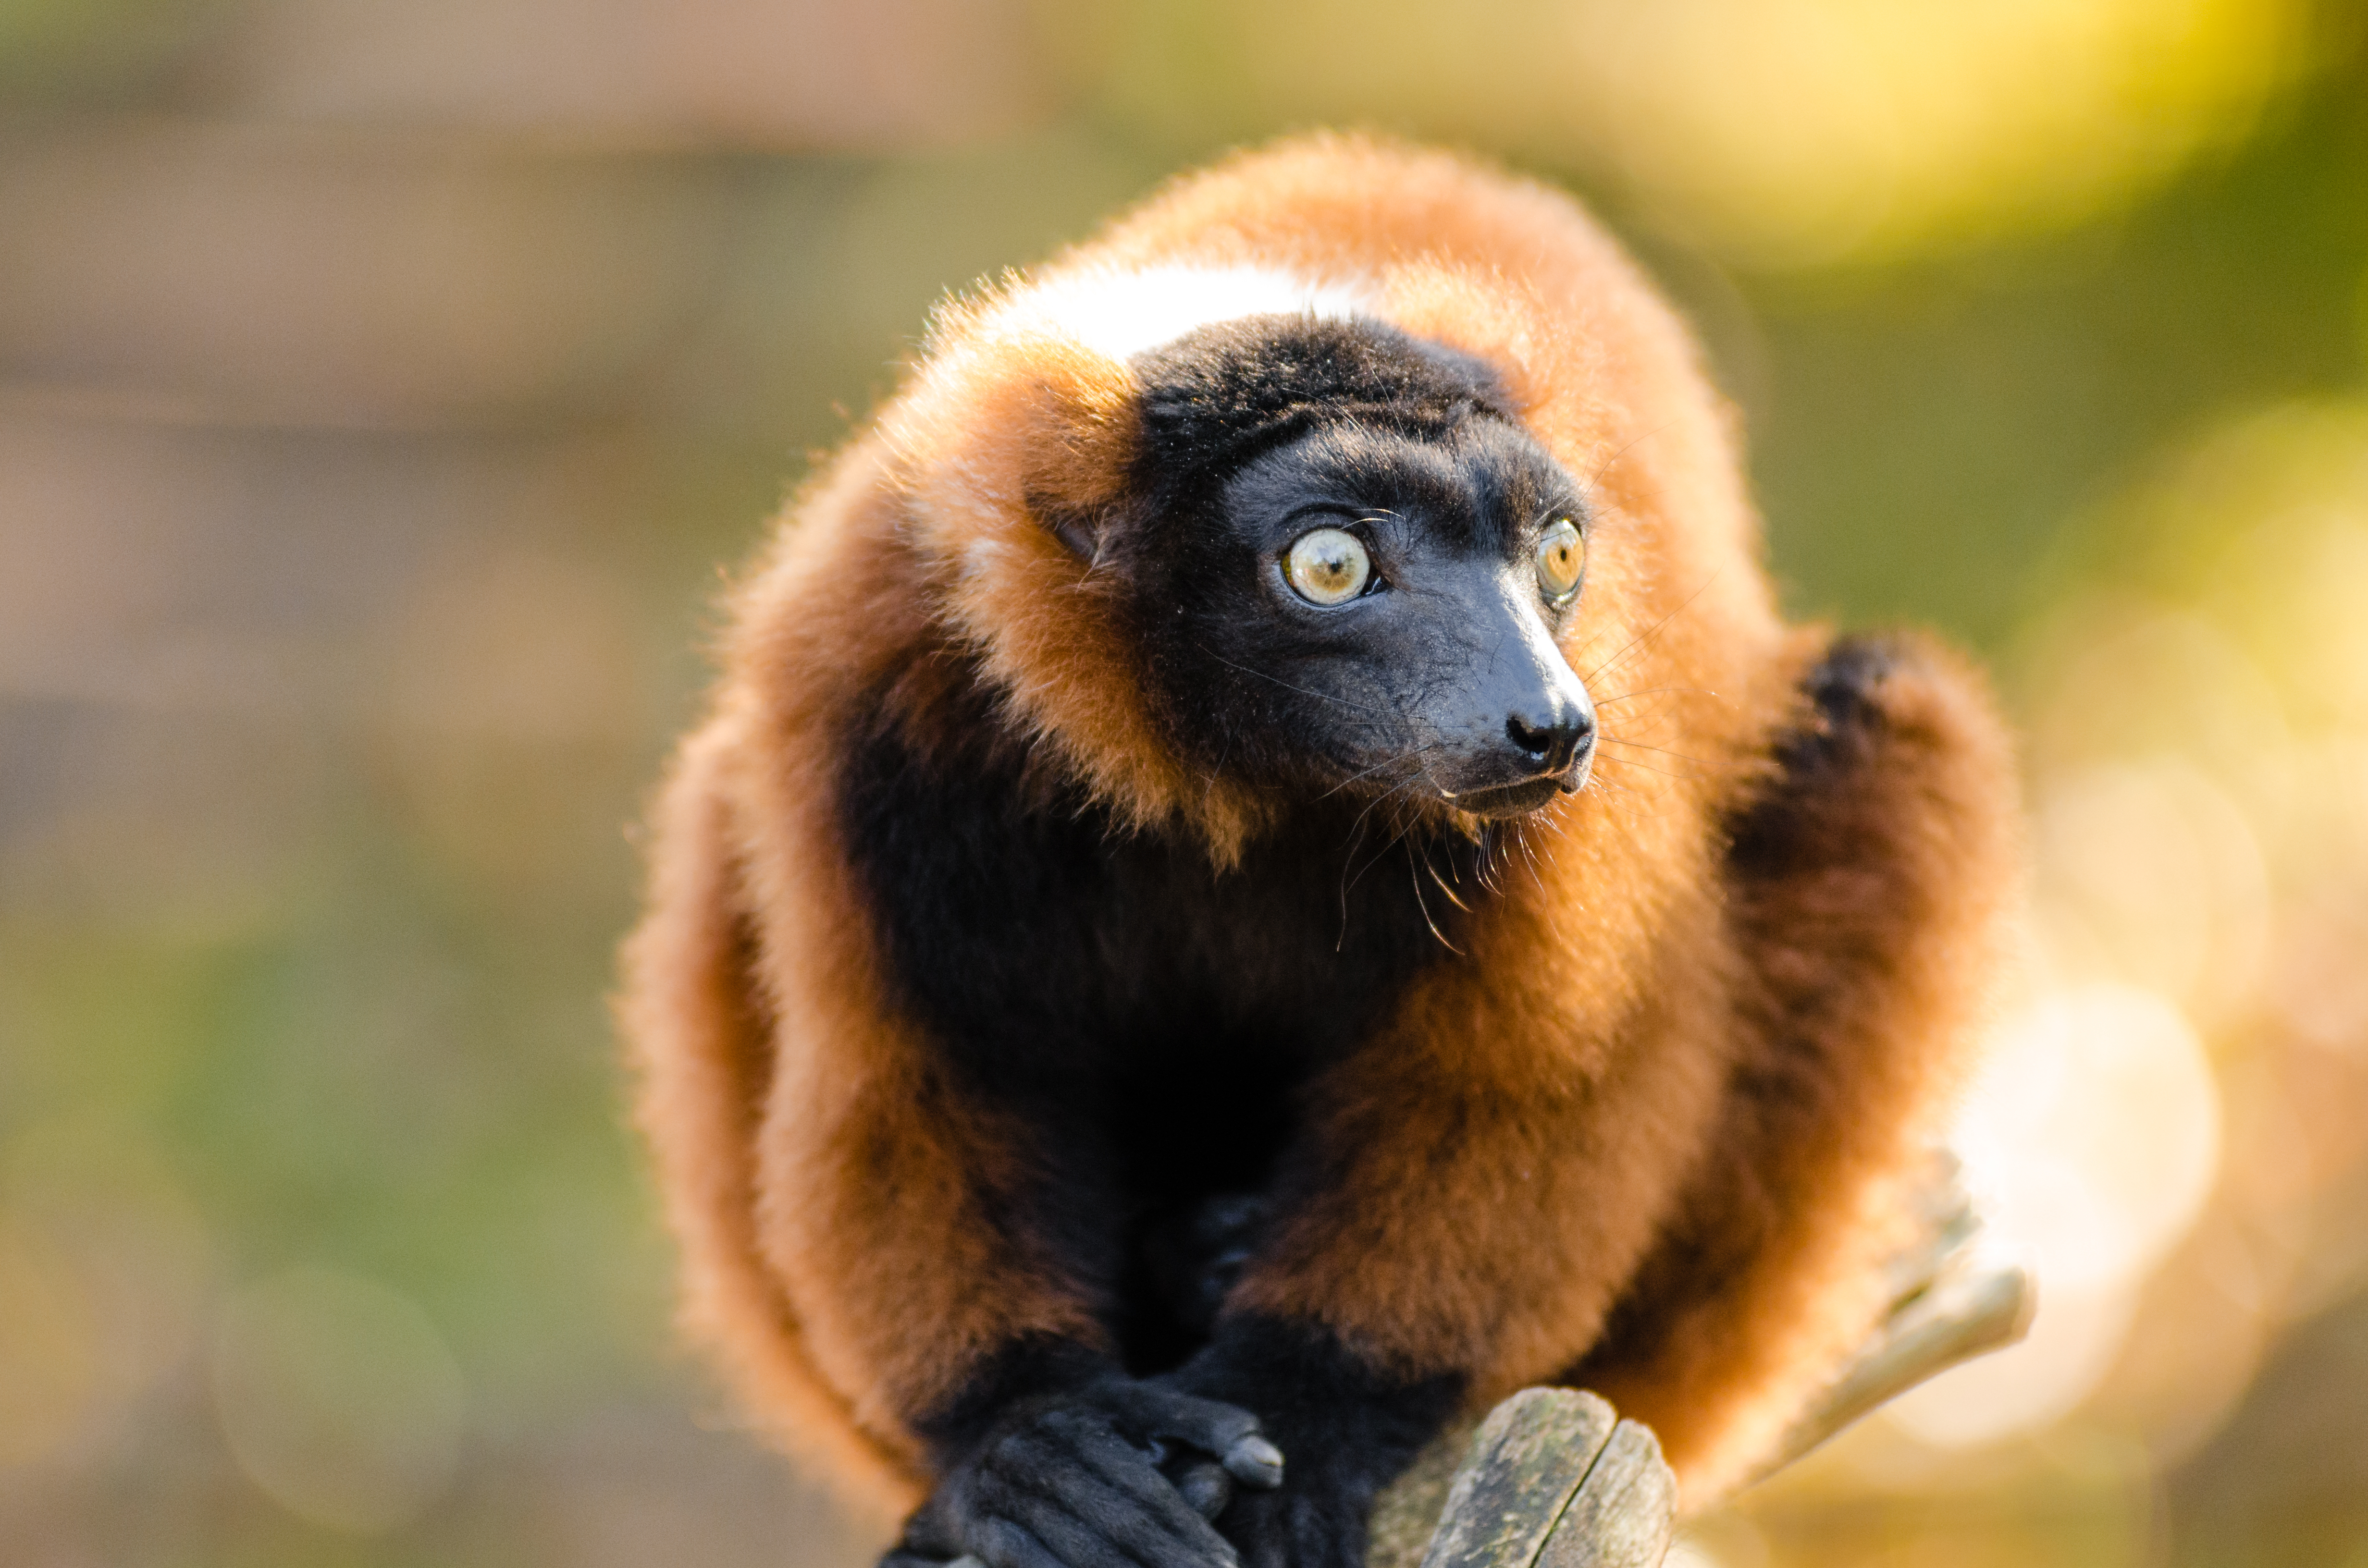
bokeh, feet, cute, wildlife, zoo, red, mammal, nikon, fauna, primate, close up, eyes, hands, gibbon, madagascar, vertebrate, zoom, germany, deutschland, augen, adorable, lemur, d7000, roter, niedlich, tierpark, madagaskar, ruffed, vari, lemuren, gelsenkirchen, erlebniswelt, fuse, h nde, old world monkey, new world monkey, tufted capuchin